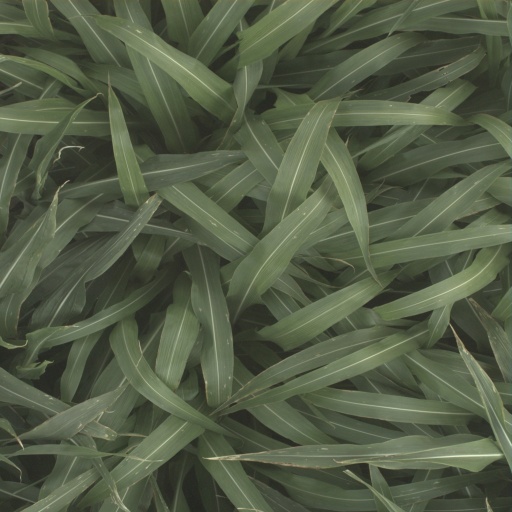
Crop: sorghum